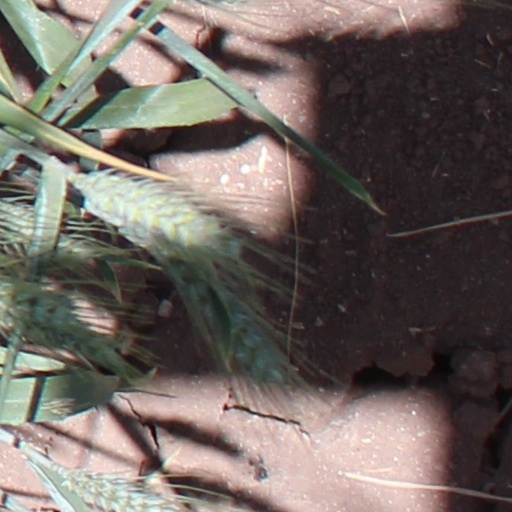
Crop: wheat